Curt Blefary

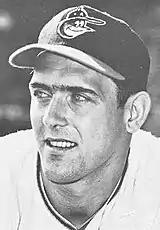
Blefary in 1967

Nicknamed "Clank" by Frank Robinson because of his below-average fielding abilities, Blefary started his career in the outfield, tried at first base, then switched to catcher, in an effort to keep his bat in the lineup. In 1967, he played over 100 games in the outfield (both right and left field) and over 50 games at first base. Blefary hit .242, with 22 home runs and 81 RBI. On June 6, 1967, Blefary hit three home runs in a game against the California Angels, with 7 RBI.